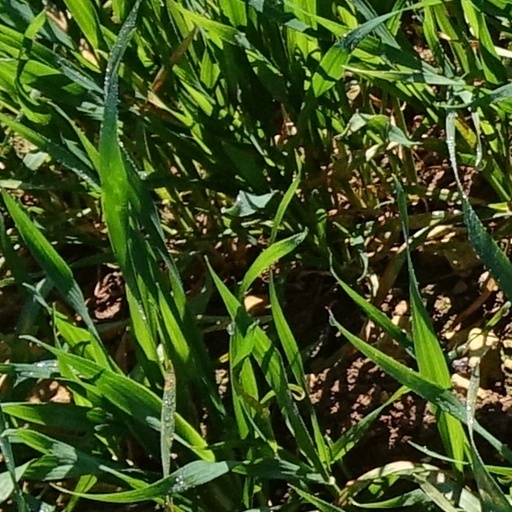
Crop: wheat